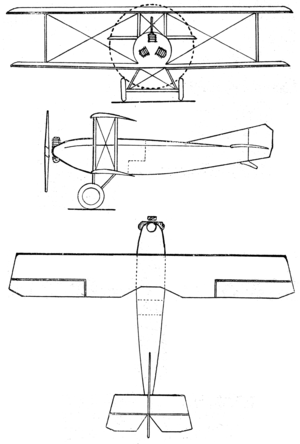
Le Caudron C.67 était un simple biplan monoplace doté d'un moteur de faible puissance. Il a été construit et a volé en France en 1922.